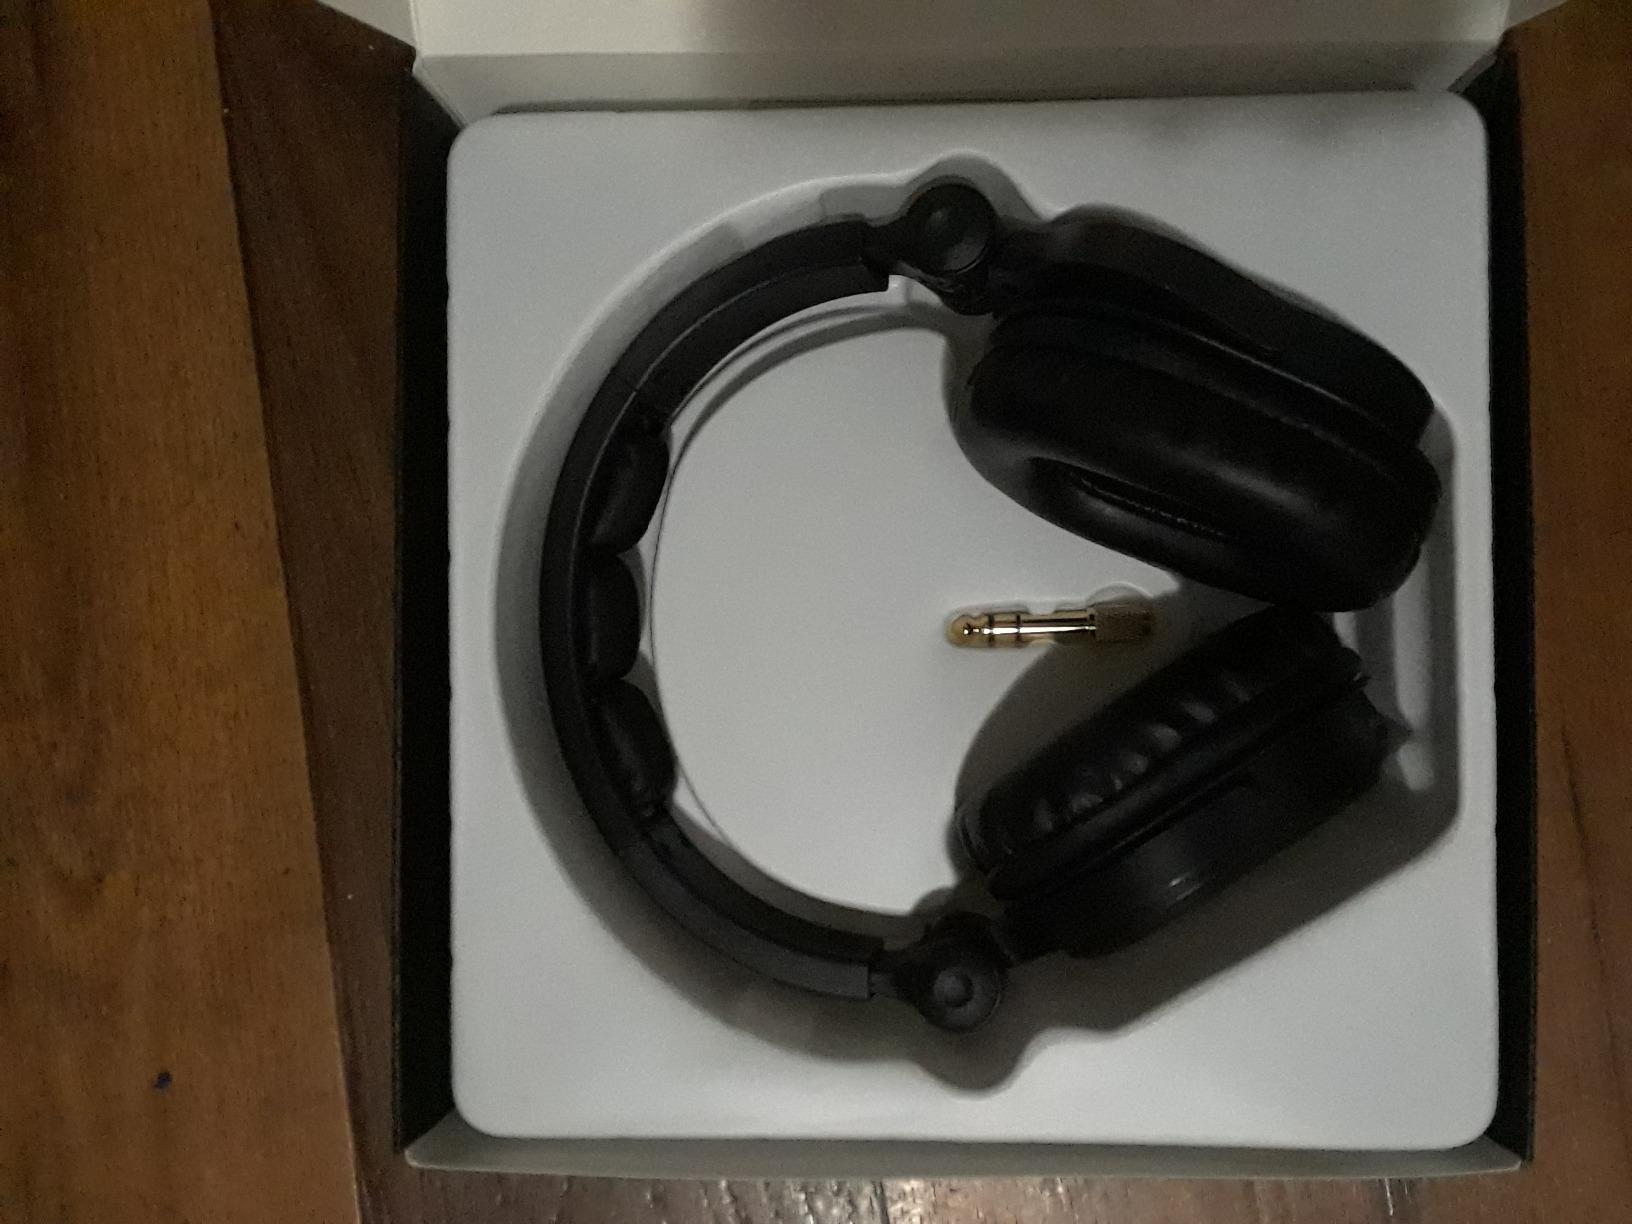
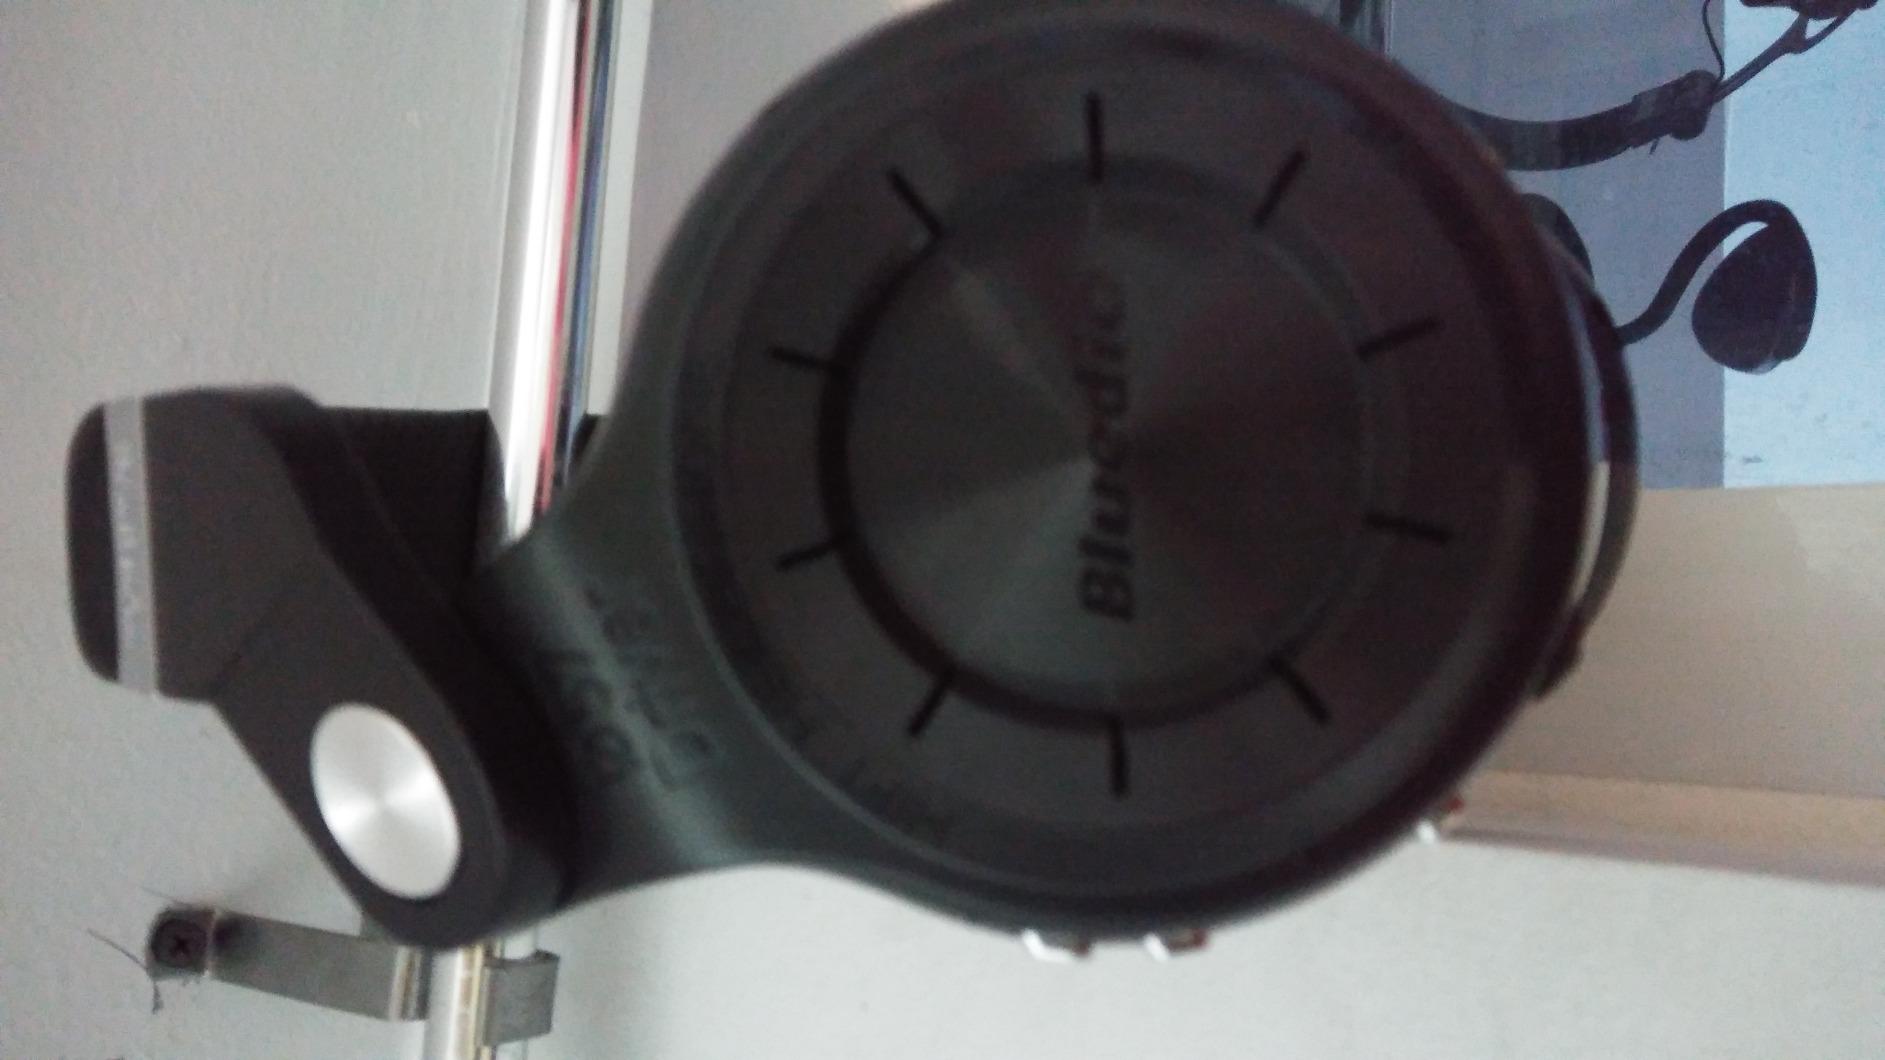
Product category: headphones
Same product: no